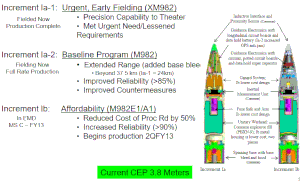
Description des obus Excalibur depuis les modéles de présérie jusqu'au modèle standart.
Le M982 Excalibur est un obus d'artillerie de calibre 155 mm, produit par la société américaine Raytheon en partenariat avec le suédois BAE Systems AB, filiale du britannique BAE Systems.